Jean de Monluc

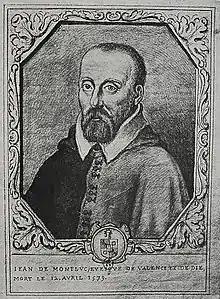
Jean de Montluc, late 16th century engraving

Jean de Monluc, 1508 to 12 April 1579, was a French nobleman, clergyman, diplomat and courtier. He was the second son of François de Lasseran de Massencome, a member of the Monluc family; and Françoise d' Estillac. His birthplace is unknown, but it has been observed that his parents spent a great deal of time at their favorite residence at Saint-Gemme in the commune of Saint-Puy near Condom. His elder brother Blaise de Montluc became a soldier and eventually Marshal of France (1574).